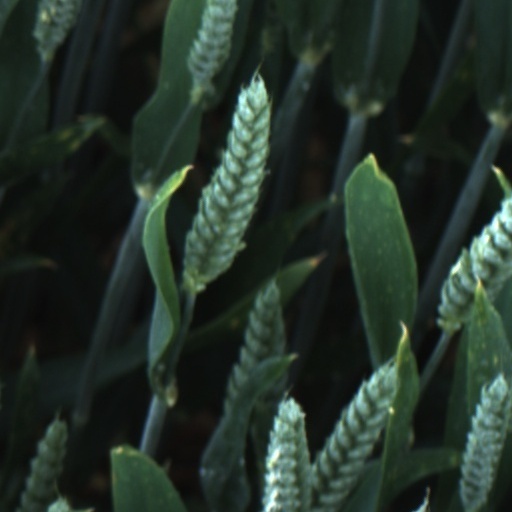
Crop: wheat